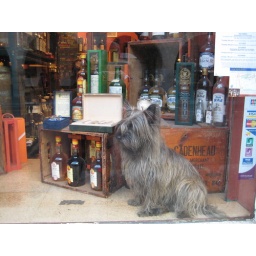
A Scottie dog sitting in the window of a whisky store.